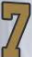
Number: 7